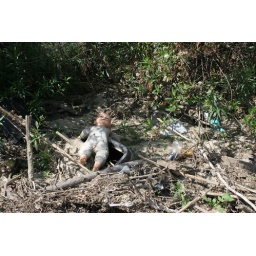
Everything from children's toys to car tires from Tijuana can be found in the river valley.